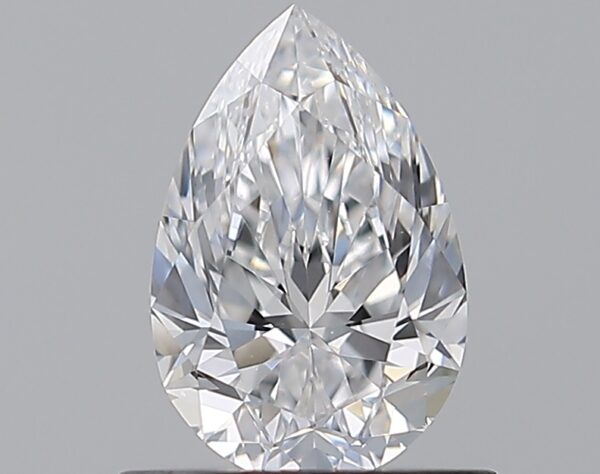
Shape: pear
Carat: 0.72
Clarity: VVS2
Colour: D
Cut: EX
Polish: EX
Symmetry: VG
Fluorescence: ST
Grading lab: GIA
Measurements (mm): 7.49 x 4.93 x 3.14